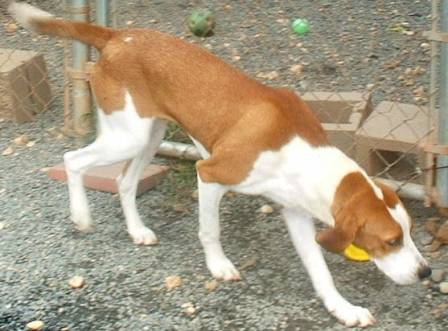
Label: dog